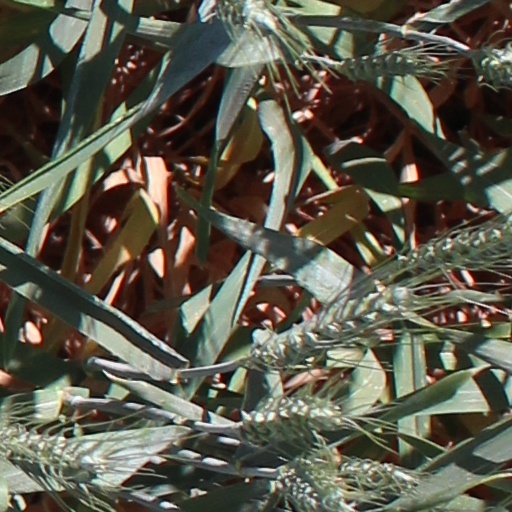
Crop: wheat